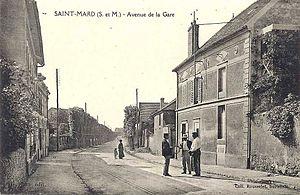
L'avenue de la gare à Saint-Mard avec les rails du tramway de Meaux à Dammartin
Le tramway de Meaux à Dammartin est une ancienne ligne de chemin de fer d'intérêt local français reliant Meaux, chef-lieu de Seine-et-Marne, à Dammartin-en-Goële.